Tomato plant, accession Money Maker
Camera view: vertical (180 deg); turntable rotation: 30 degrees
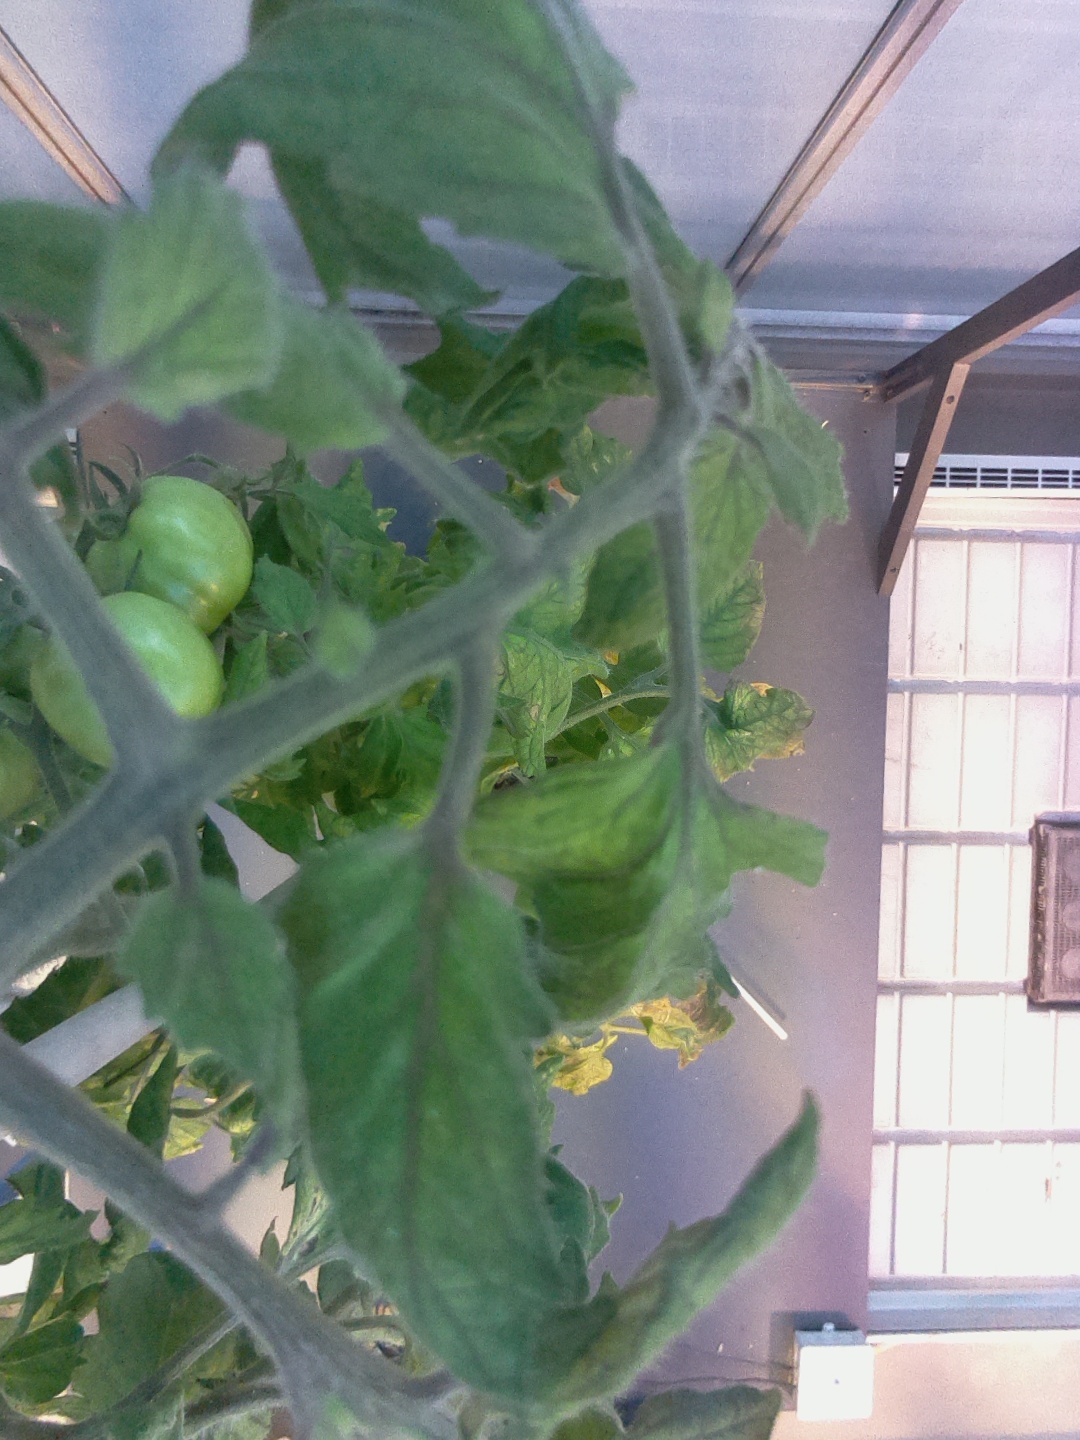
BBCH growth stage 77: 70%-80% of final fruit size